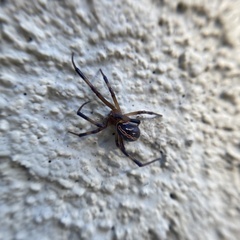
Species: Lactrodectus_hesperus